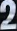
Number: 2